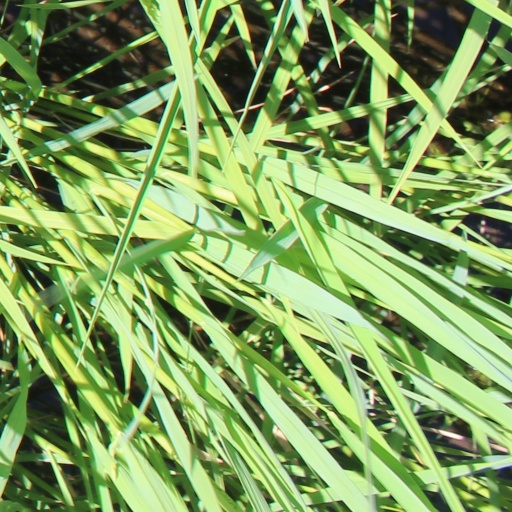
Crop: rice